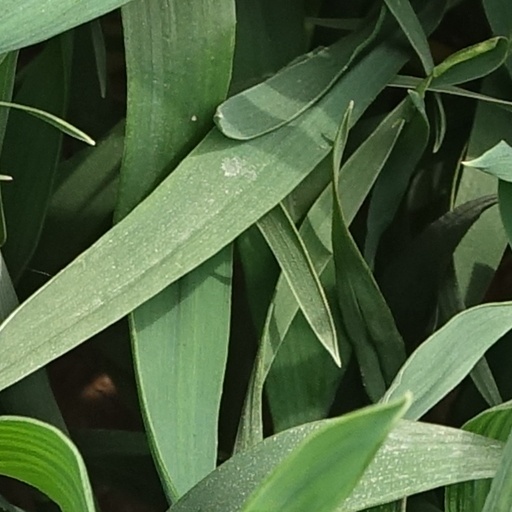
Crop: wheat